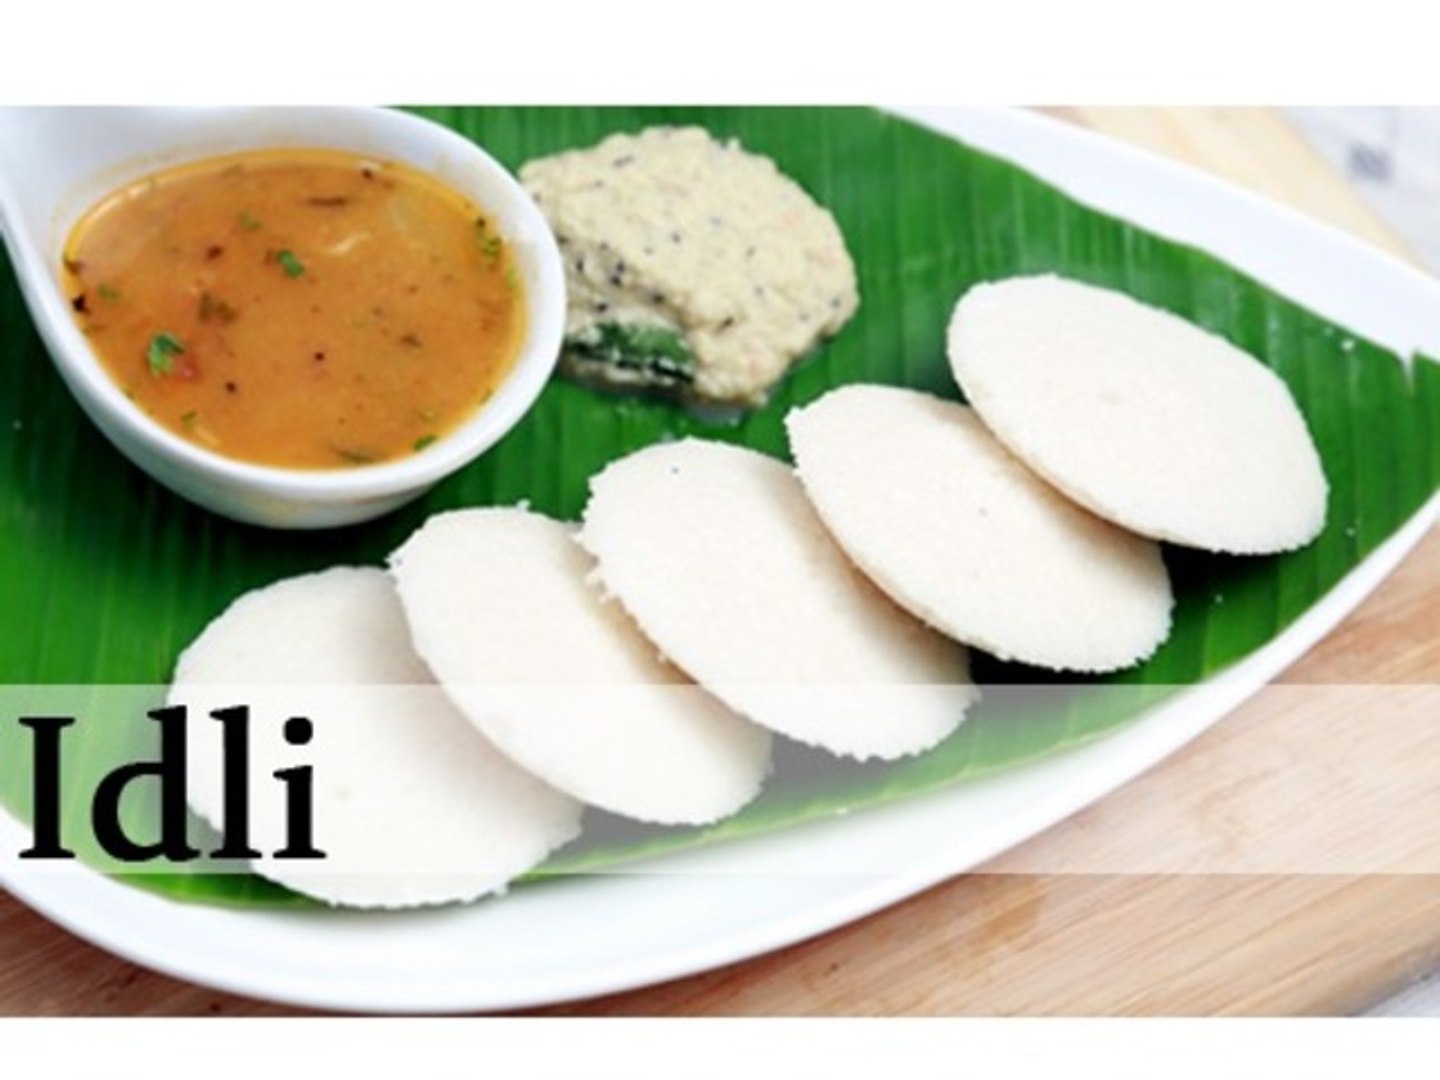
Dish: idli